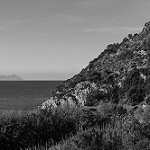
Label: B & W